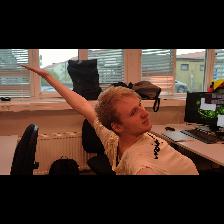
Label: Human